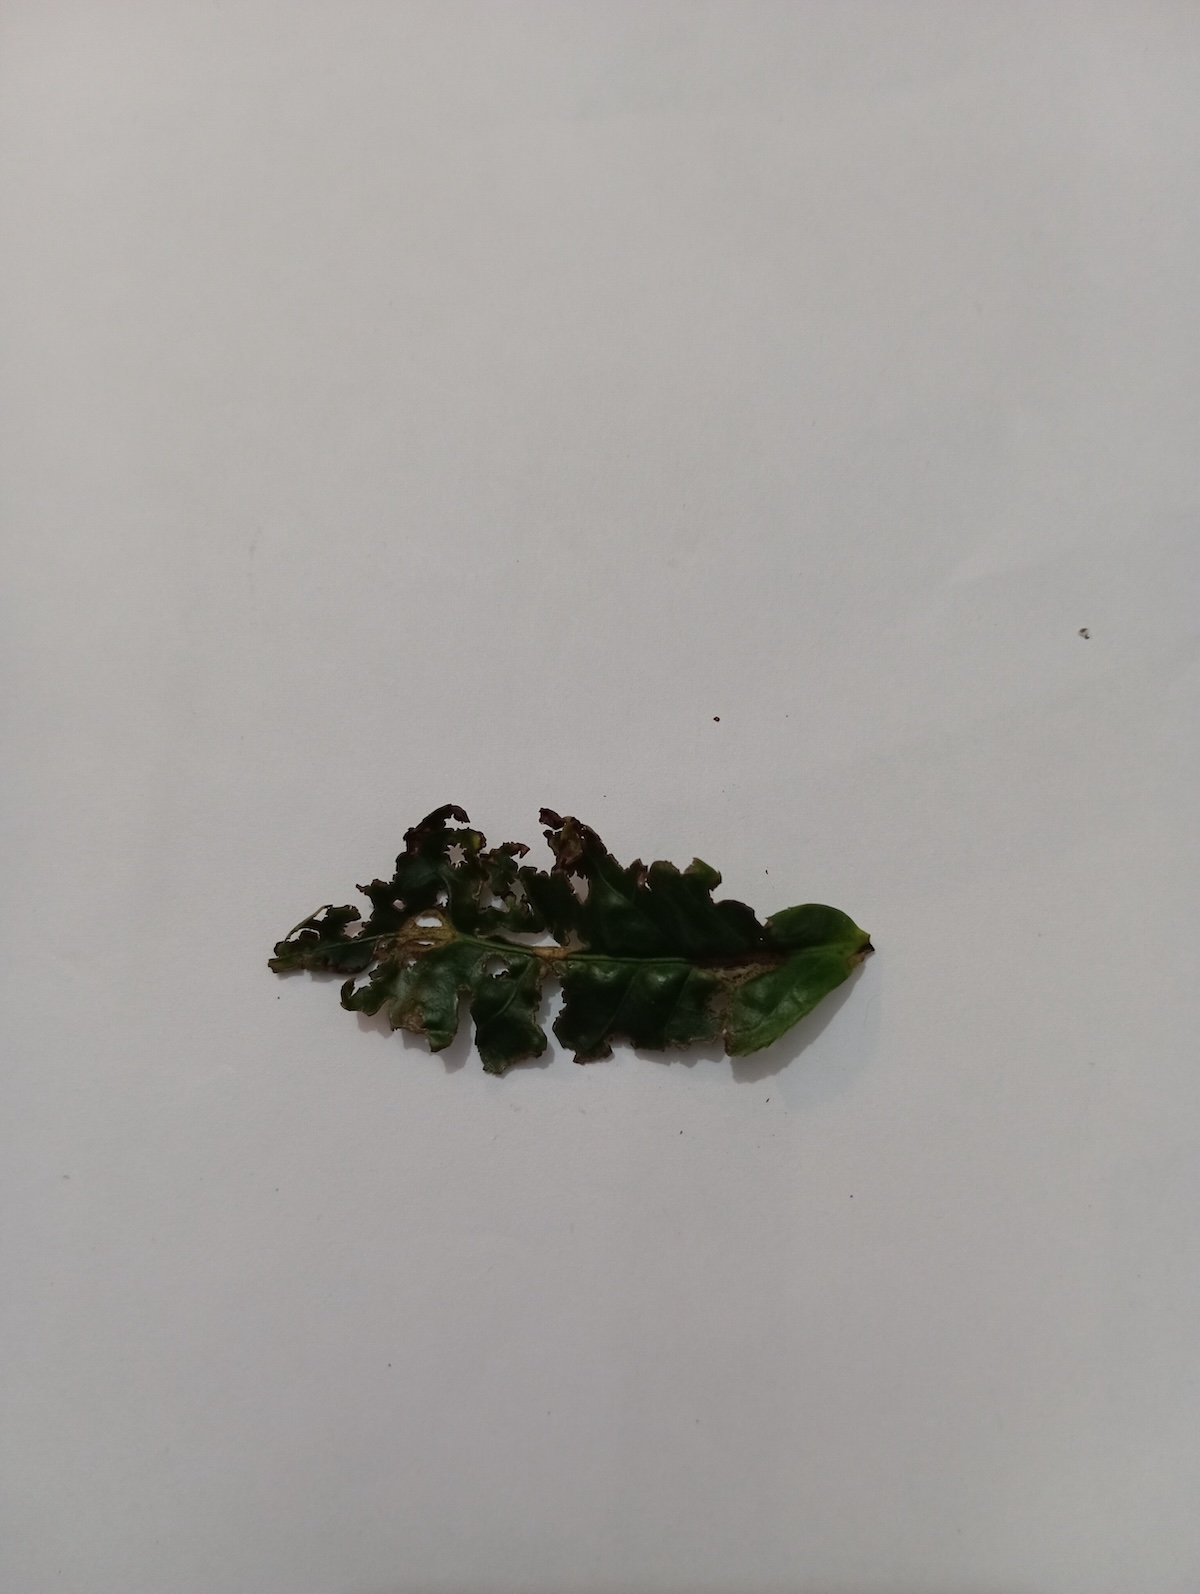
Label: Green mirid bug